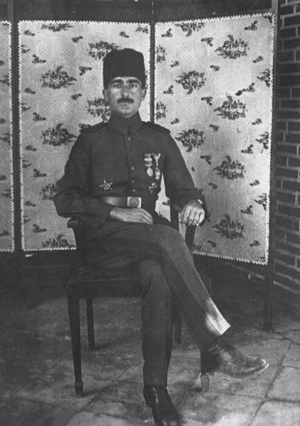
Halil Paşa ou Halil Kut est un gouverneur régional et un commandant militaire ottoman et turc. Halil Pacha est l'oncle d'Enver Pacha, le ministre de la Guerre de l'Empire ottoman pendant la Première Guerre mondiale, et l'un des principaux organisateurs du génocide arménien et assyrien.
La 6ᵉ armée ottomane est une grande unité de l'armée ottomane créée à partir du commandement régional d'Irak. Elle combat pendant la Première Guerre mondiale en Orient où elle remporte la victoire de Kut-el-Amara. Décimée à la fin de la campagne de Mésopotamie, elle perd Bagdad et évacue le vilayet de Mossoul après l'armistice, une partie de ses hommes se joignant aux milices locales contre les chrétiens et les Britanniques.